Residual stress

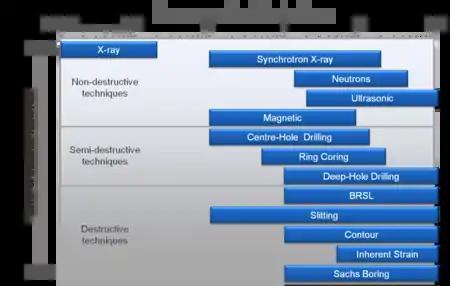
A diagram comparing residual stress measurement techniques, showing the measurement length scale, penetration, and level of destruction to the measured component.

There are many techniques used to measure residual stresses, which are broadly categorised into destructive, semi-destructive and non-destructive techniques. The selection of the technique depends on the information required and the nature of the measurement specimen. Factors include the depth/penetration of the measurement (surface or through-thickness), the length scale to be measured over (macroscopic, mesoscopic or microscopic), the resolution of the information required, and also the composition geometry and location of the specimen. Additionally, some of the techniques need to be performed in specialised laboratory facilities, meaning that "on-site" measurements are not possible for all of the techniques.